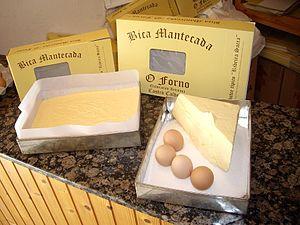
La cuisine galicienne est la cuisine traditionnelle de la Galice, région du nord-ouest de la péninsule Ibérique. Elle partage avec la cuisine espagnole, la culture des tapas, l'utilisation de l'huile d'olive et des plats parfois pantagruéliques. De nombreuses fêtes gastronomiques sont organisées dans la région, généralement en été, et sont très prisées.